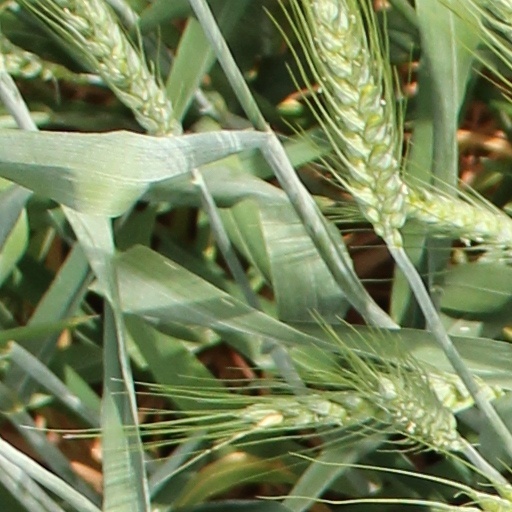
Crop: wheat